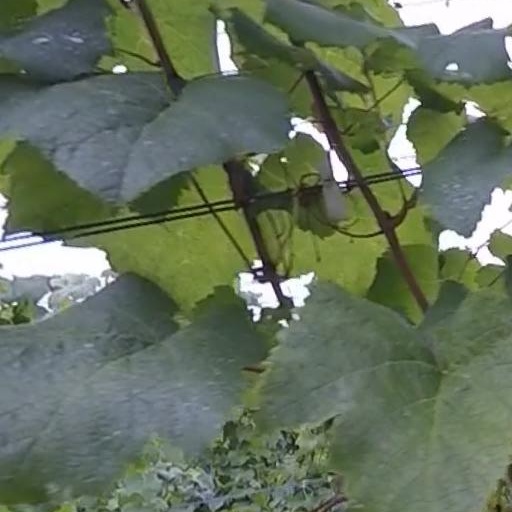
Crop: grape